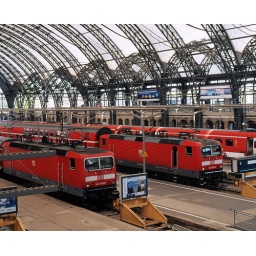
Mamiya RZ67110mm f/2.8Fuji Velvia 50I love the main train station in Dresden. I also love the look of German red trains.